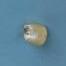
Maize quality: Bad